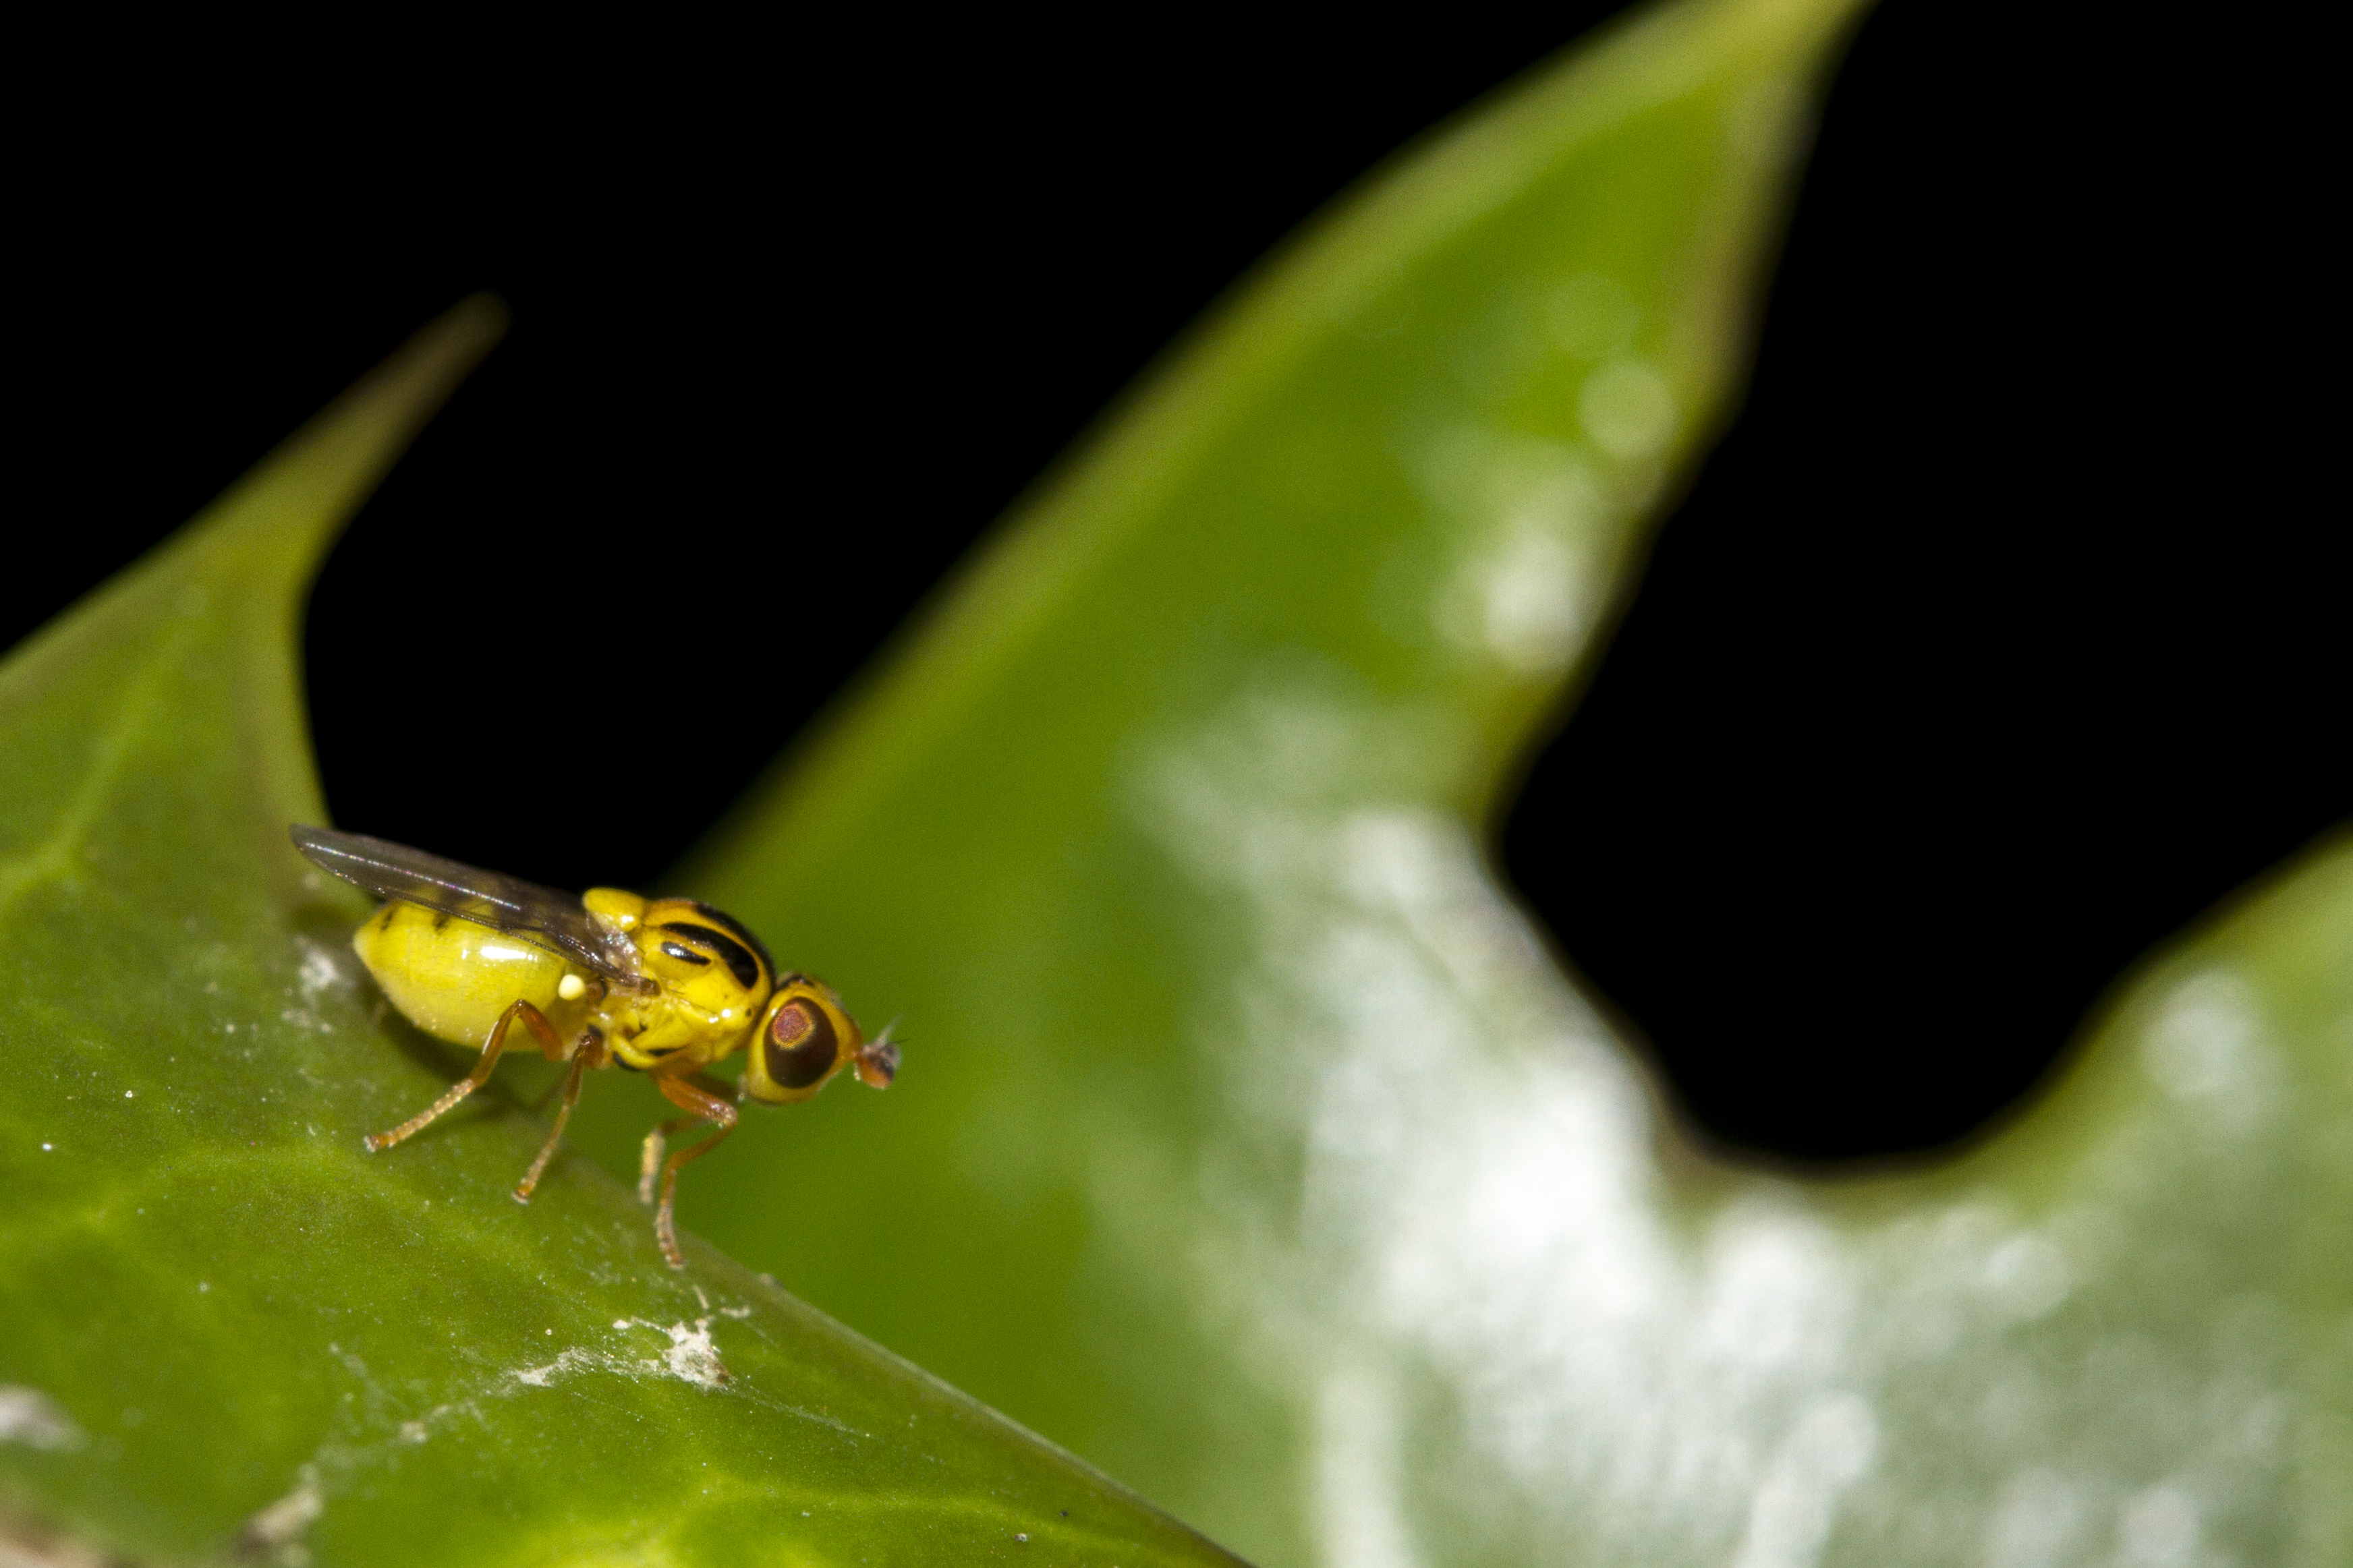
nature, photography, leaf, flower, green, insect, macro, canon, yellow, flora, fauna, invertebrate, close up, outdoors, uk, 7d, peterborough, thaumatomyianotata, grassflies, macro photography, leaf beetle, plant stem